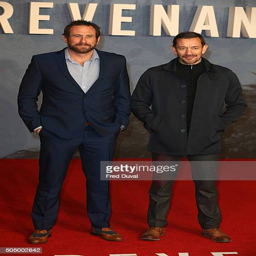
people attend the uk premiere